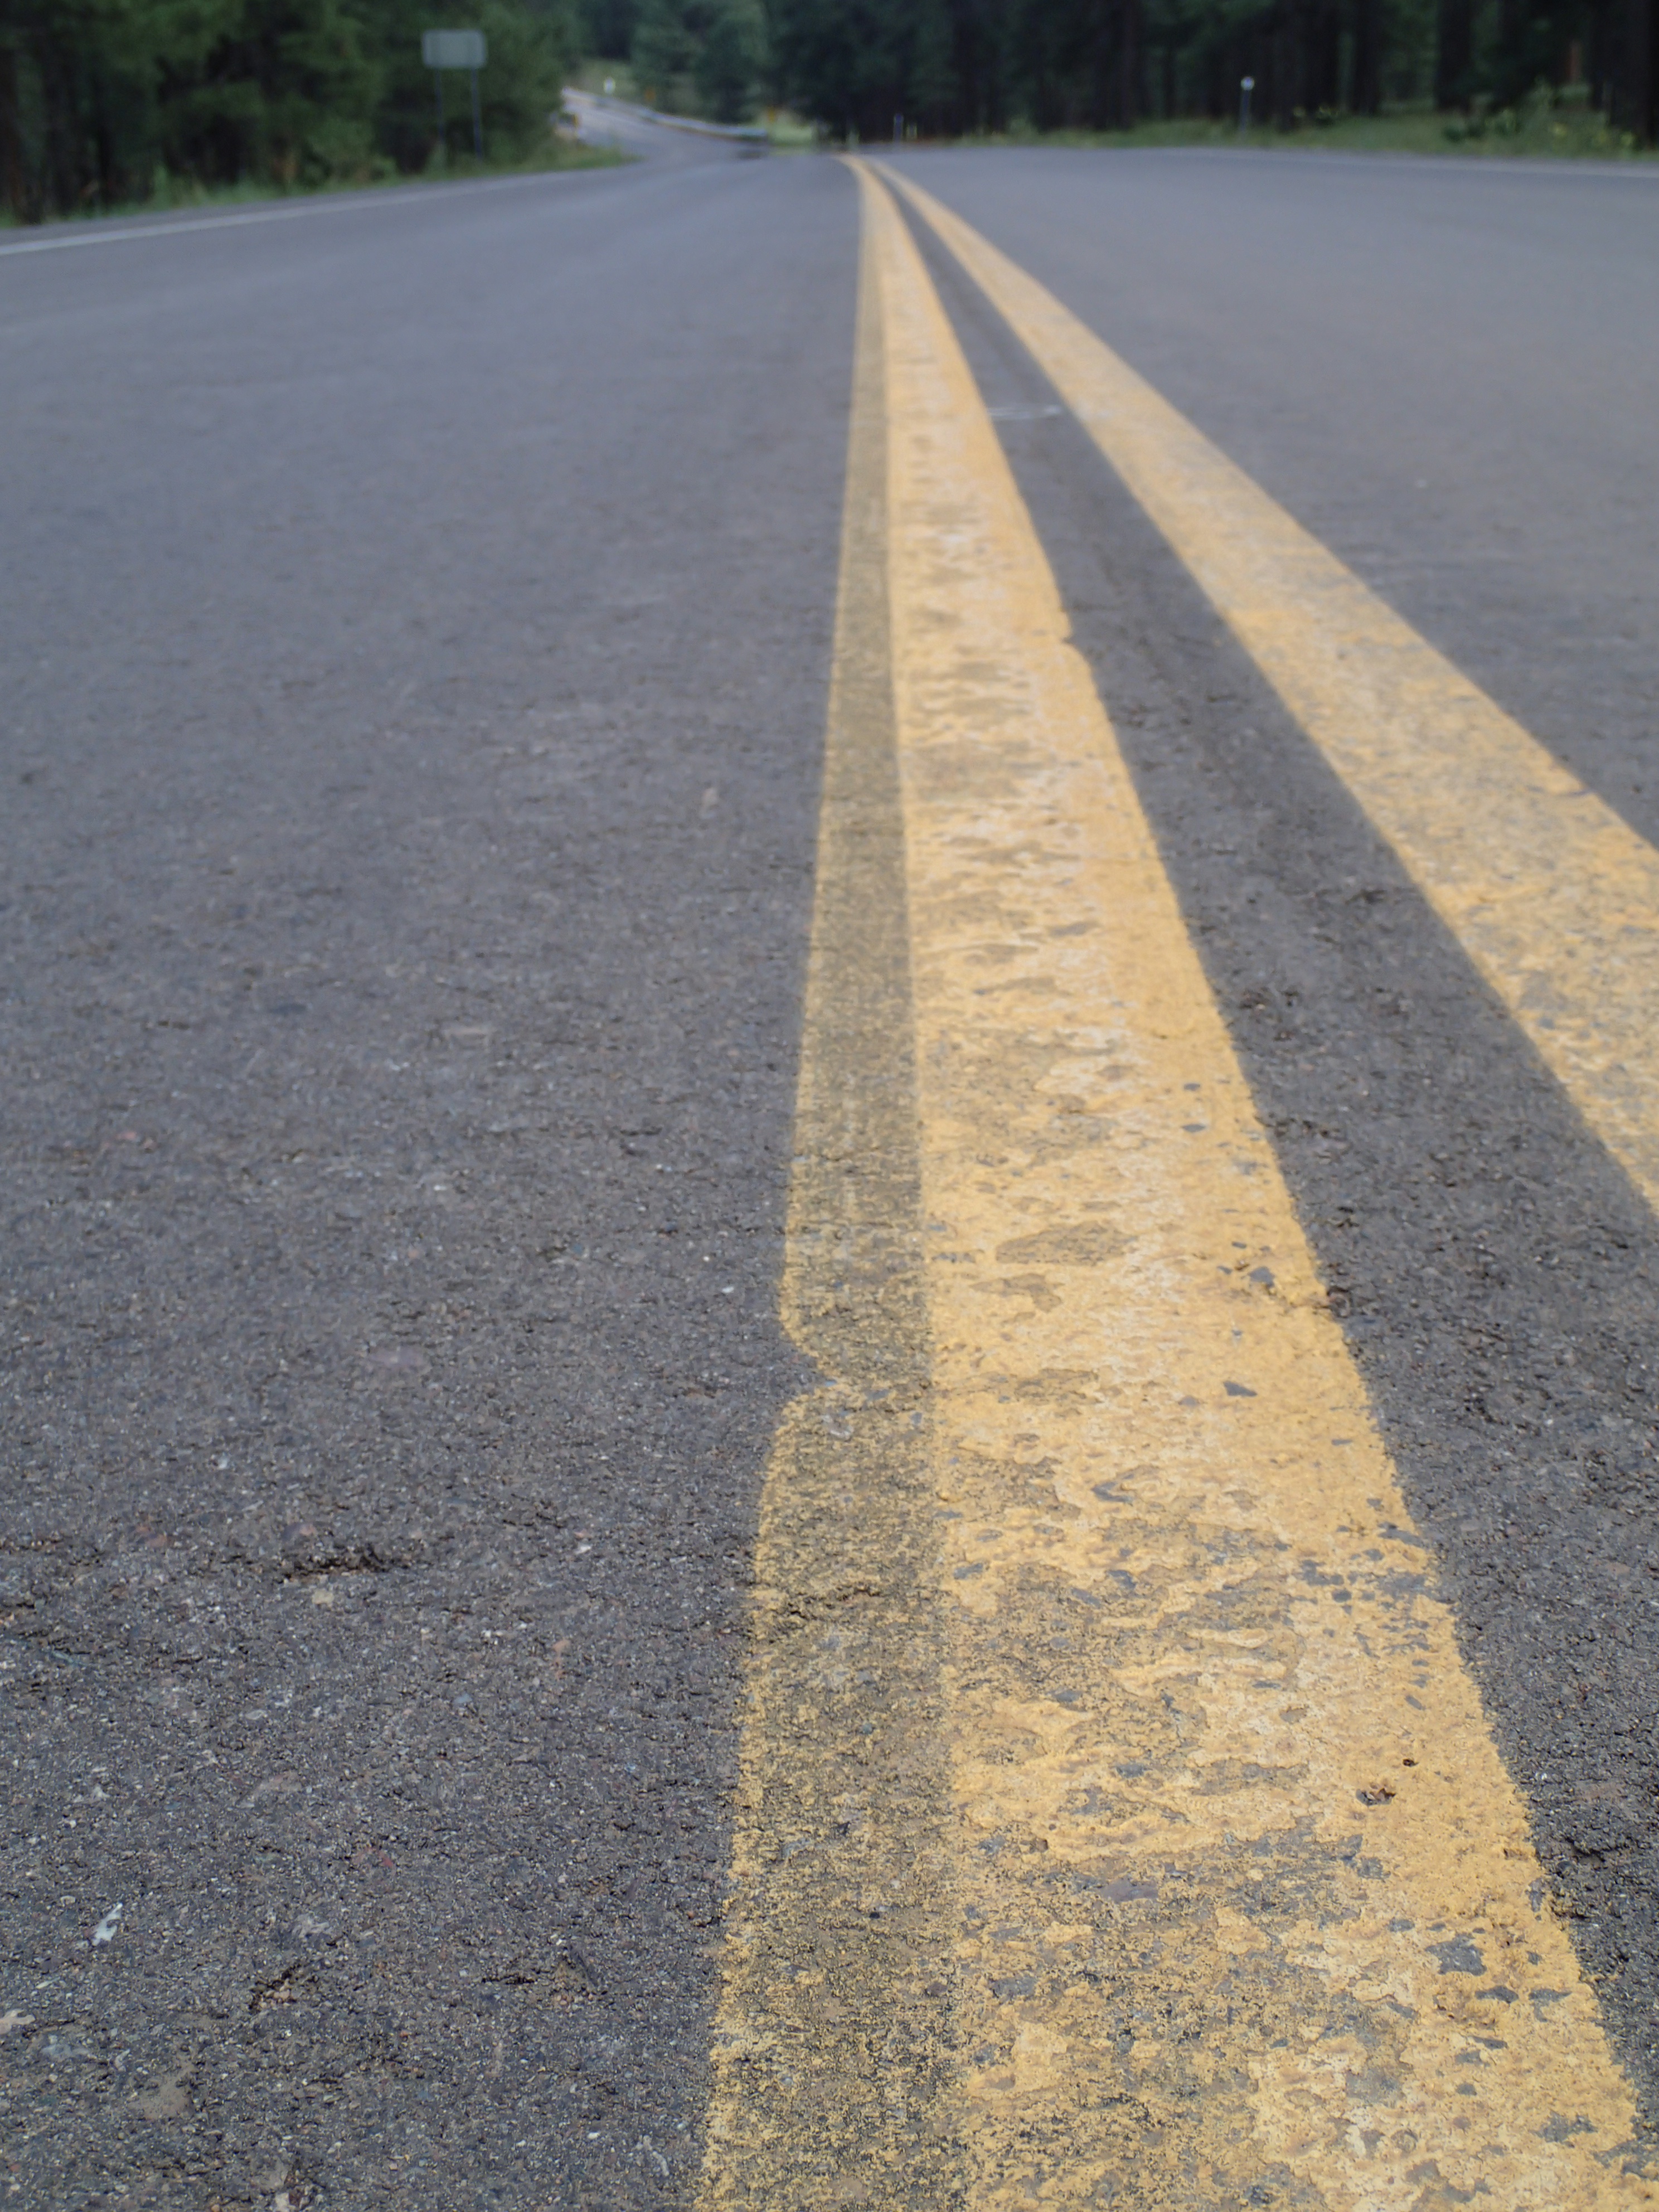
road, street, sidewalk, highway, asphalt, walkway, line, lane, infrastructure, flooring, pedestrian crossing, road surface, nonbuilding structure